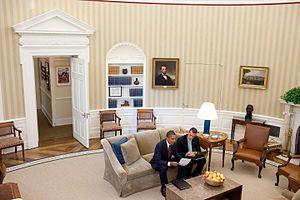
Barack Obama et le responsable de son équipe de discours fr:Jon Favreau dans le bureau ovale peu après la redécoration de ce dernier. ""Les ouvriers avaient laissé une échelle de 3 mètres dans le bureau ovale, j'ai donc utilisé cet avantage d'un point surélevé pour prendre cette scène du président de Jon Favreau travaillant sur un discours."" (Official White House Photo by Pete Souza)"
Le Bureau ovale est le bureau officiel qu'occupe le président des États-Unis dans l'aile Ouest de la Maison-Blanche. Il tire son nom de sa forme elliptique.